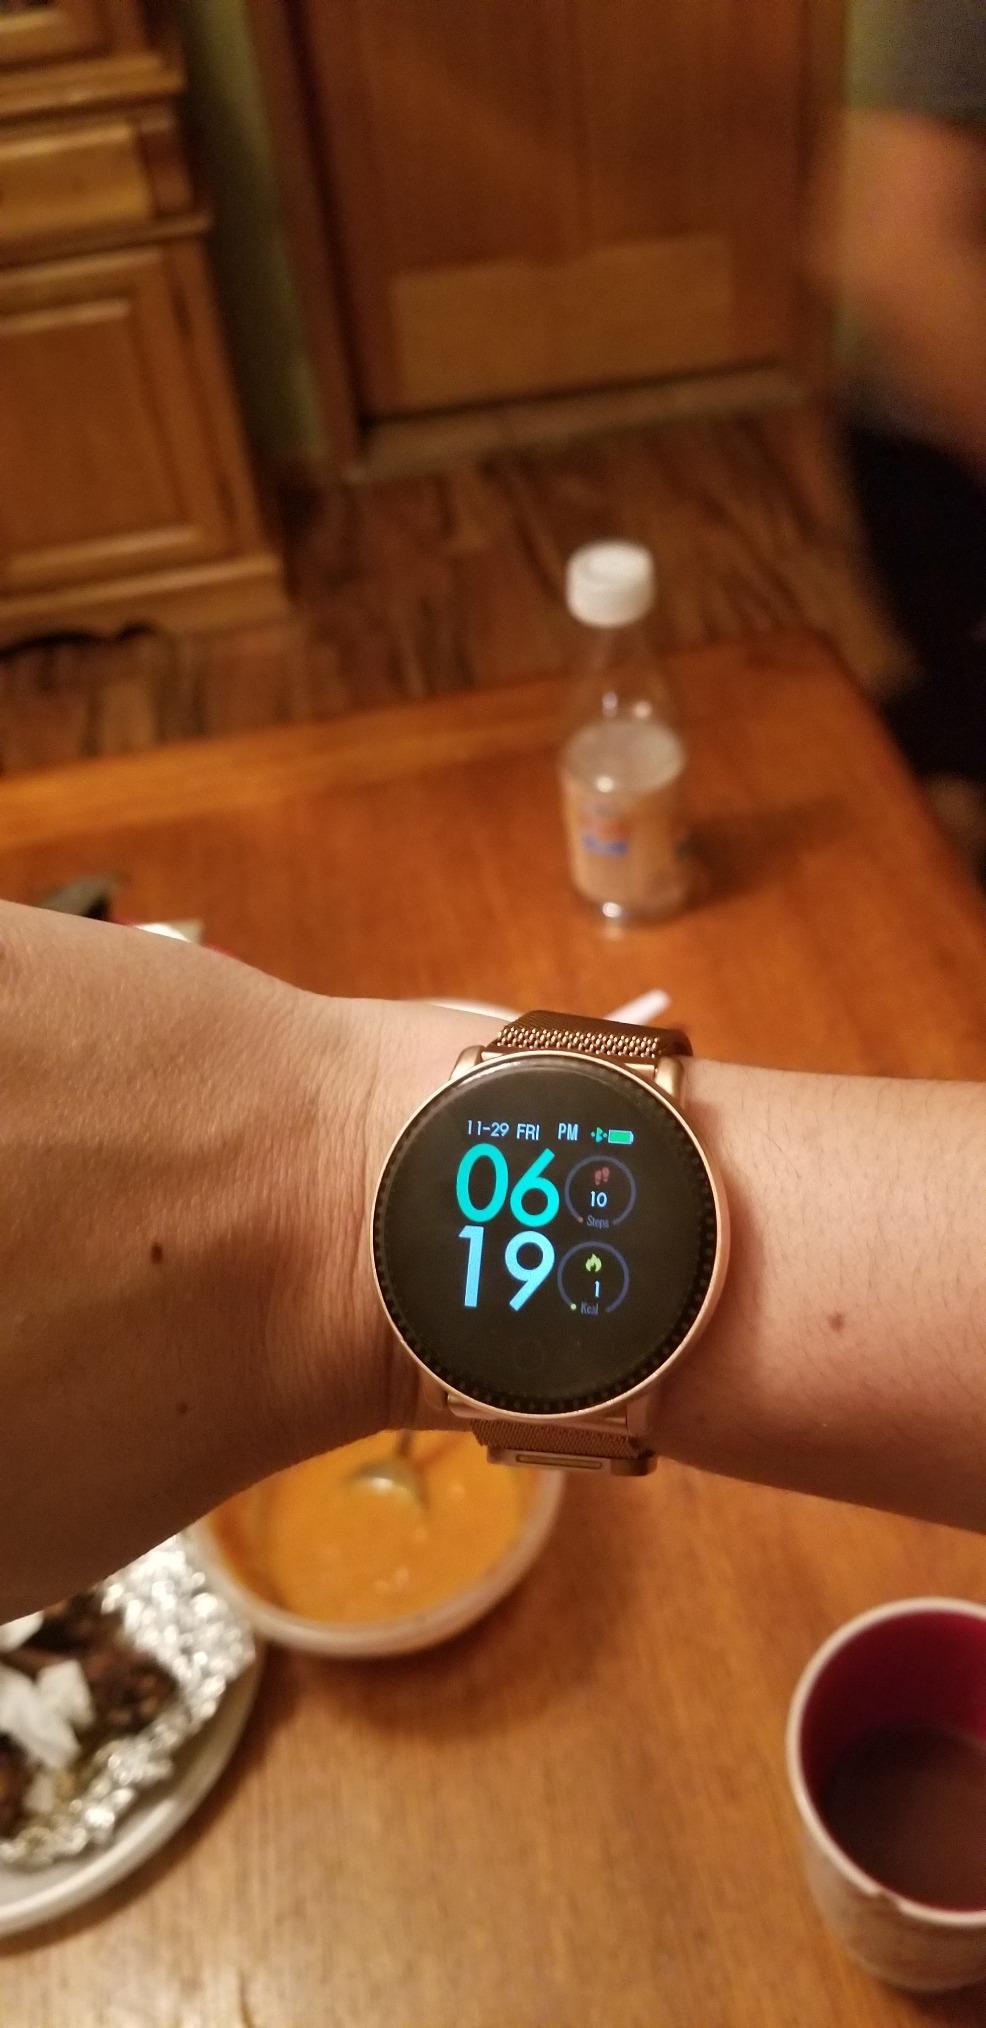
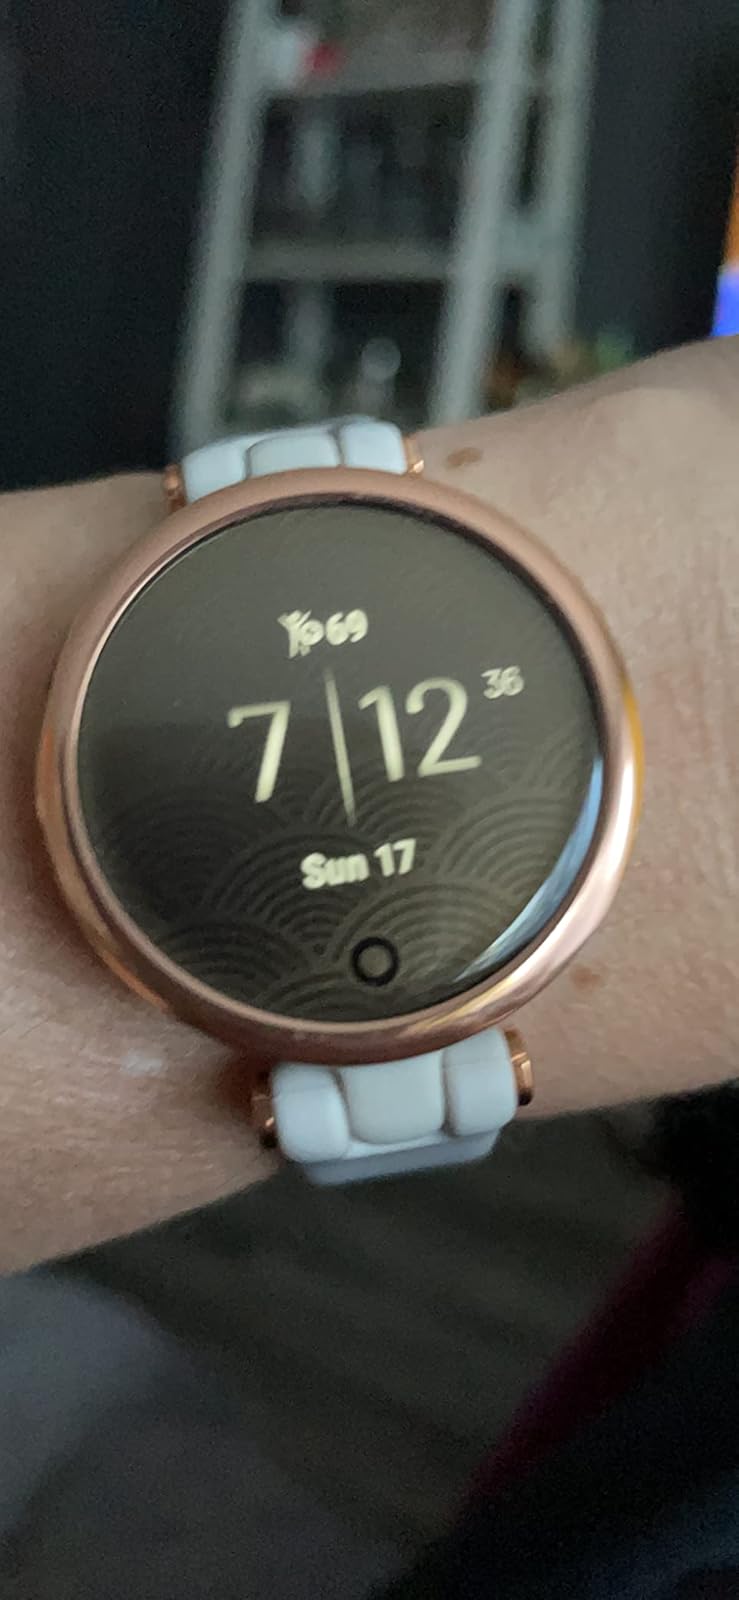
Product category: smartwatch
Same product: no